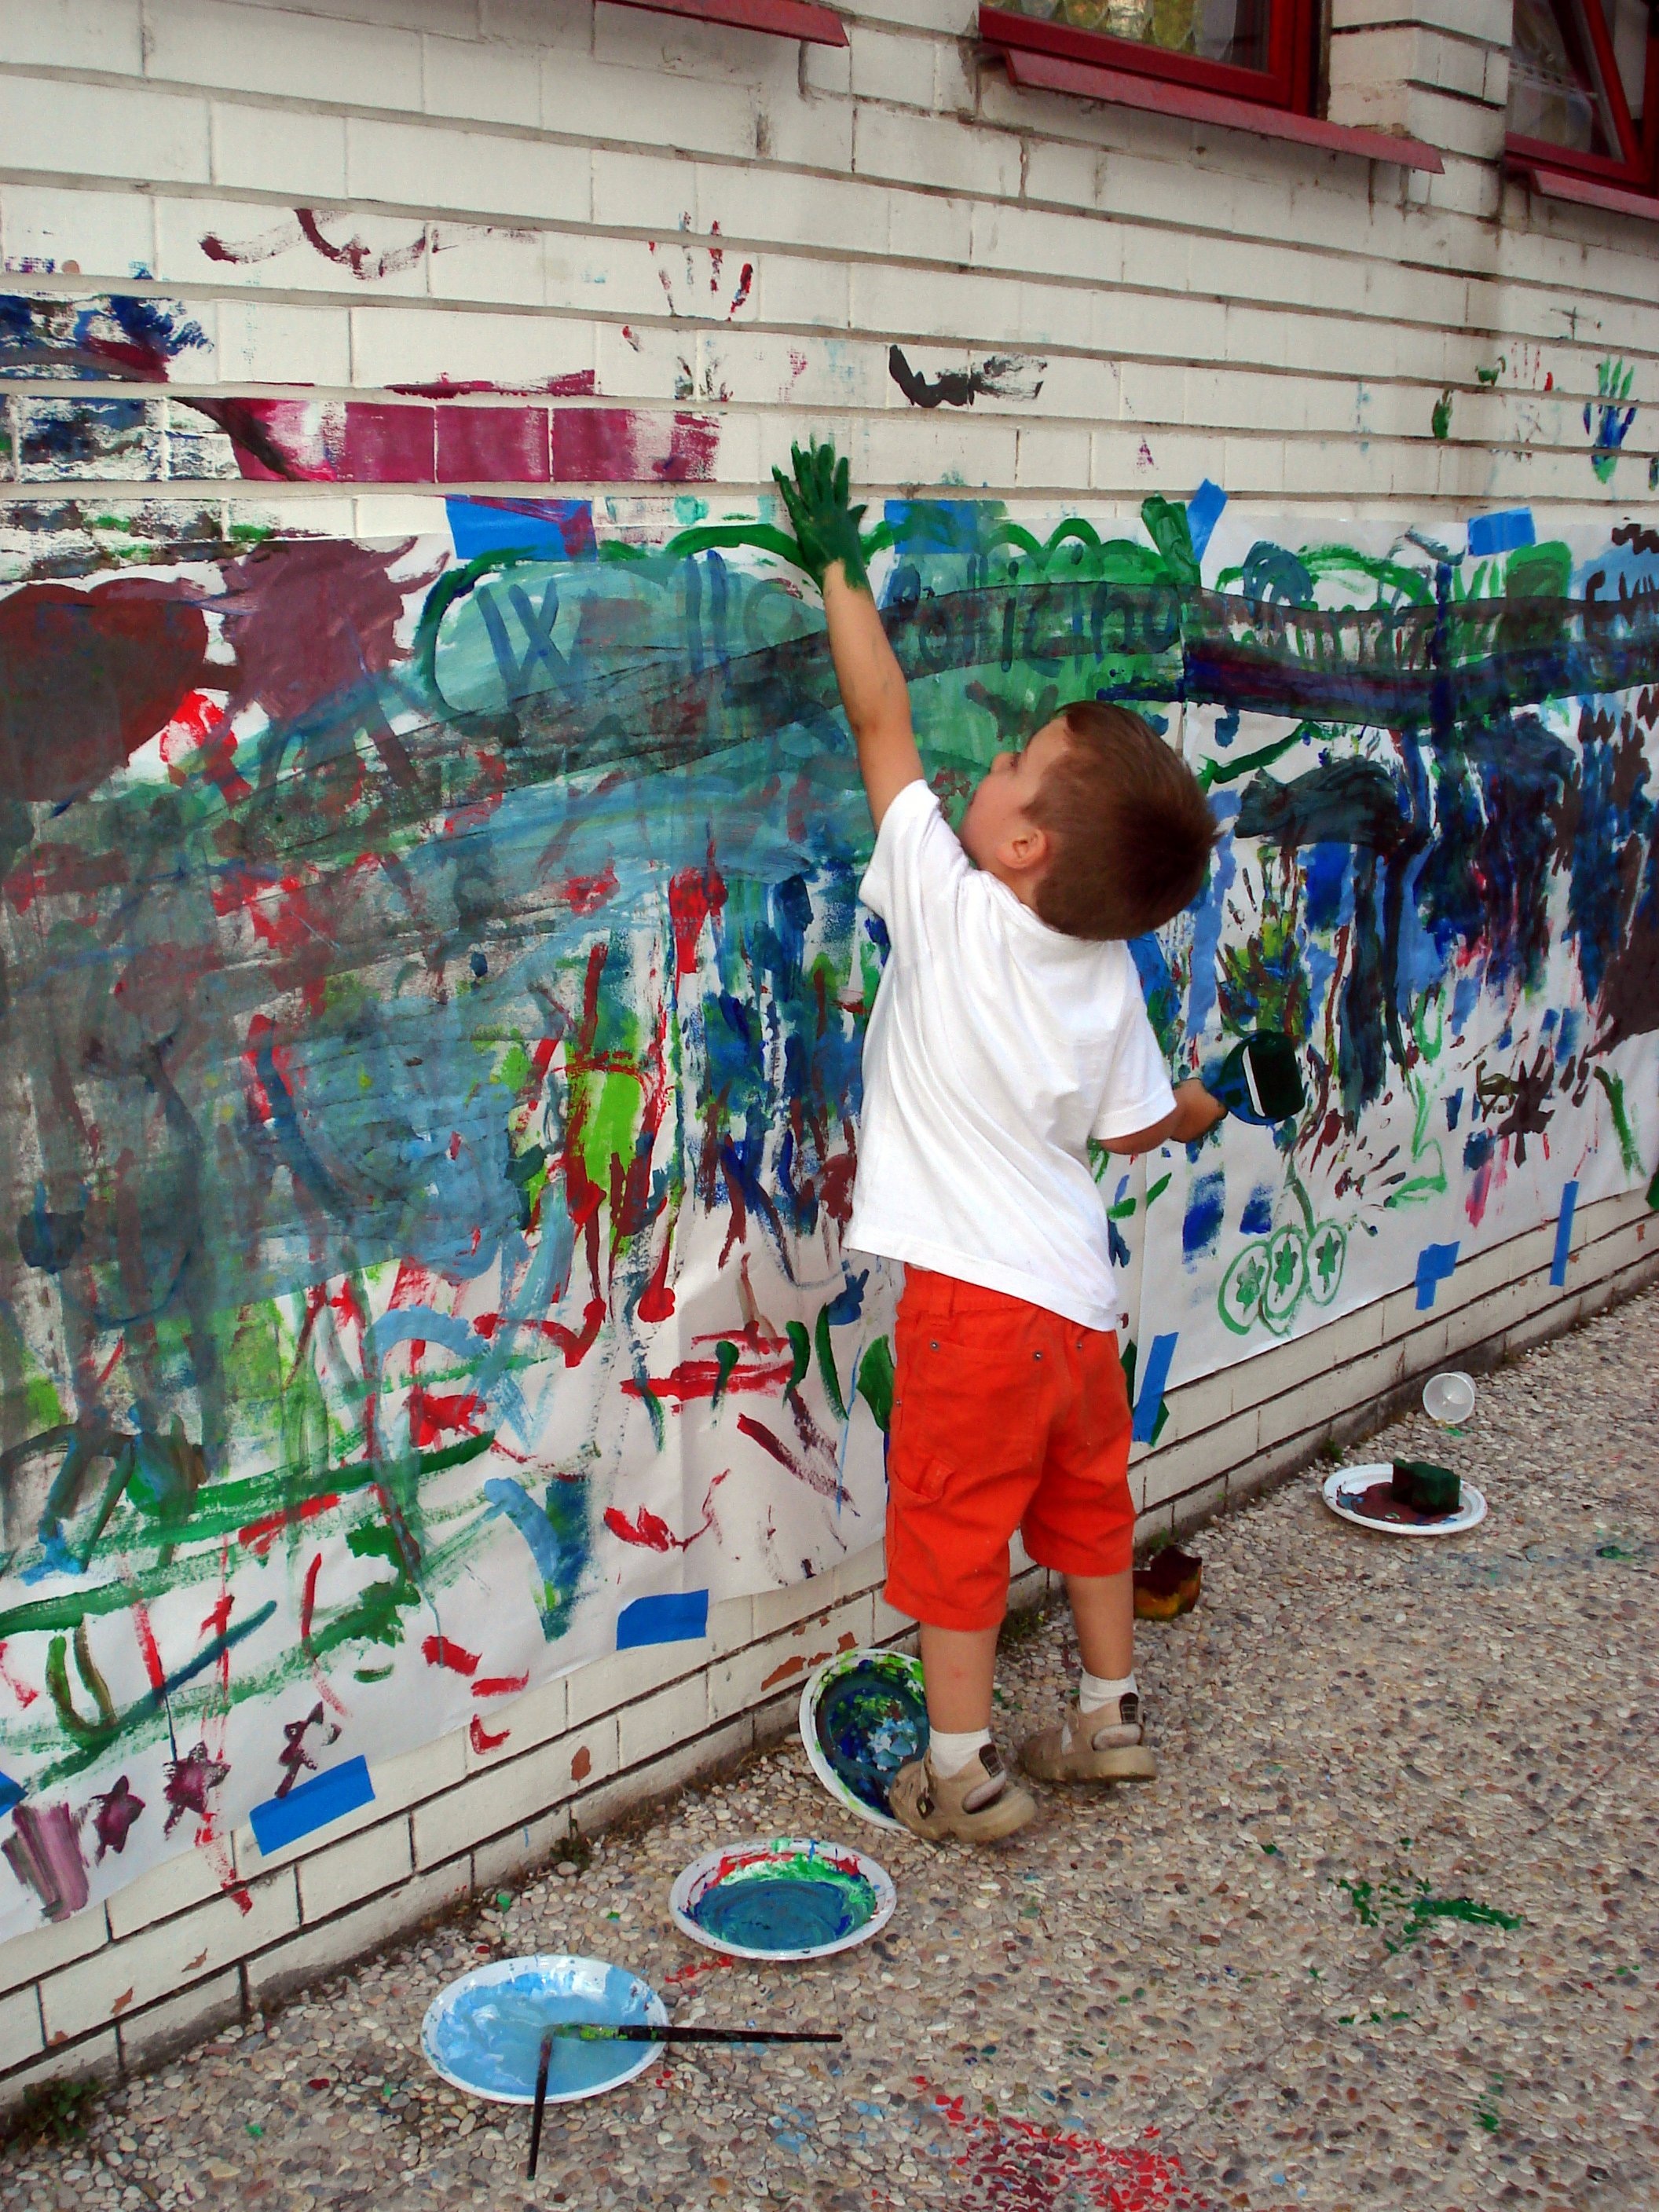
wall, child, paint, graffiti, painting, art, colors, drawing, hands, mural, murals, urban area